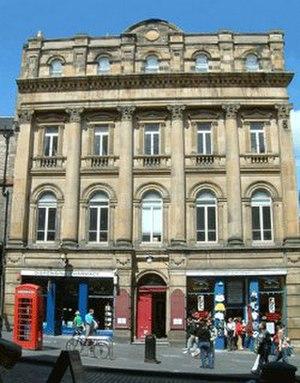
James Gall est un pasteur écossais qui a fondé la Carrubbers Close Mission. À côté de ses écrits sur des sujets religieux, dans lesquels il exposait un point de vue non orthodoxe, il s'est intéressé à l'astronomie. Ce sont ses « Easy Guide to the Constellations » et « People's Atlas of the Stars » qui ont attiré l'attention du public sur lui.